Julius Vogel

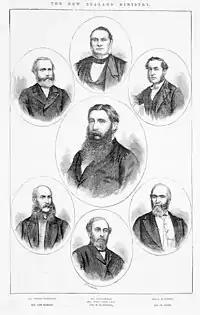
Vogel and his ministry (1873)

Vogel was premier from 1873 to 1875 and again in 1876. From 1876 to 1881, he was agent-general for New Zealand in London, and, in 1884, he was again a member of the government of the colony. During his political career, Vogel worked generally successfully for reconciliation with the Māori people. In 1887, he introduced the first women's suffrage Bill to Parliament, but suffrage was not granted until 1893. He was knighted in 1875. He finally gave up the colonial office in 1887; from which date he lived in England and was the Agent-General for New Zealand.